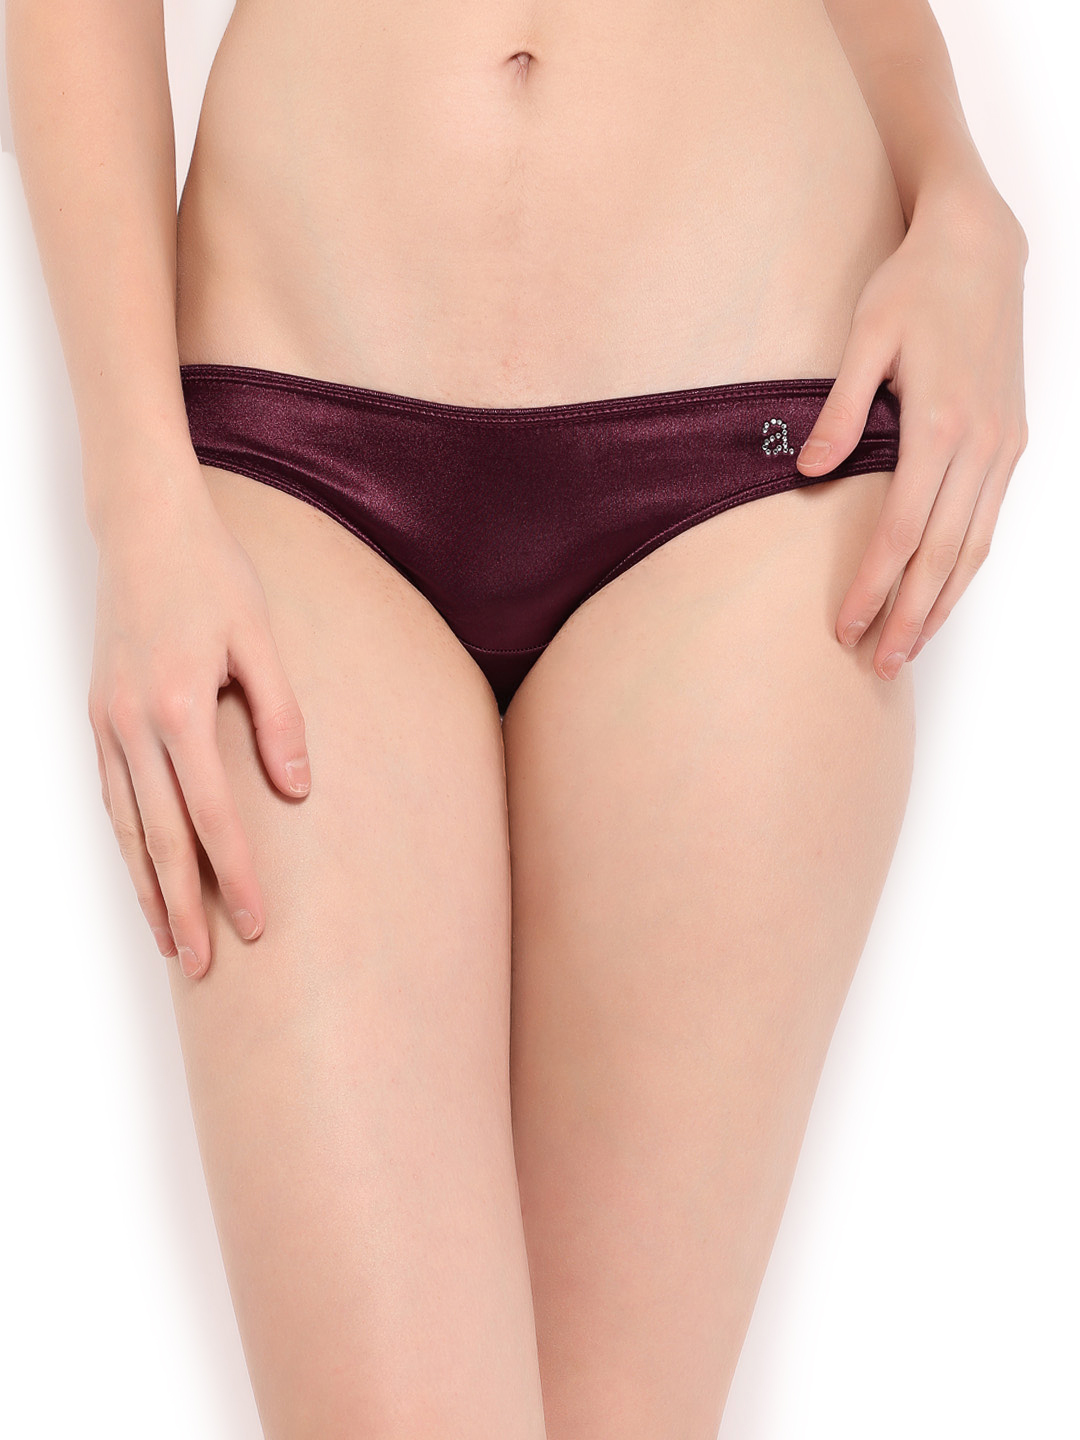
Amante Women Burgundy Briefs PGDI03
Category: Apparel / Innerwear / Briefs
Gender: Women
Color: Burgundy
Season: Winter 2015
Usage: Casual